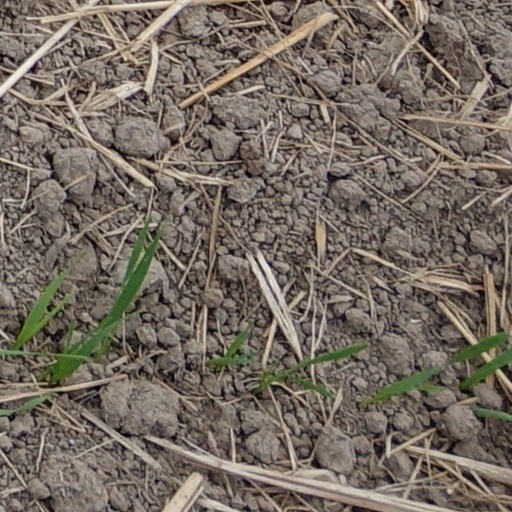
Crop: wheat